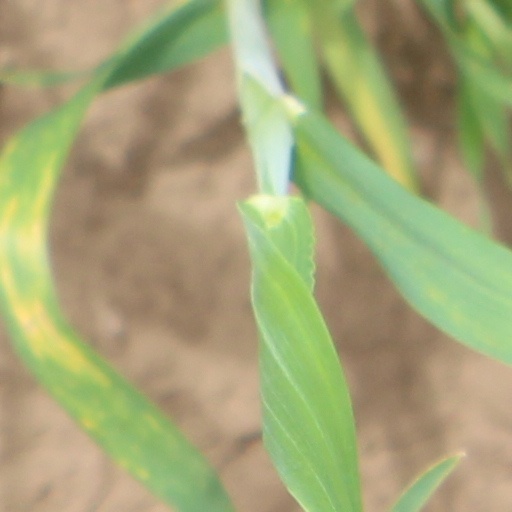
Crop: wheat